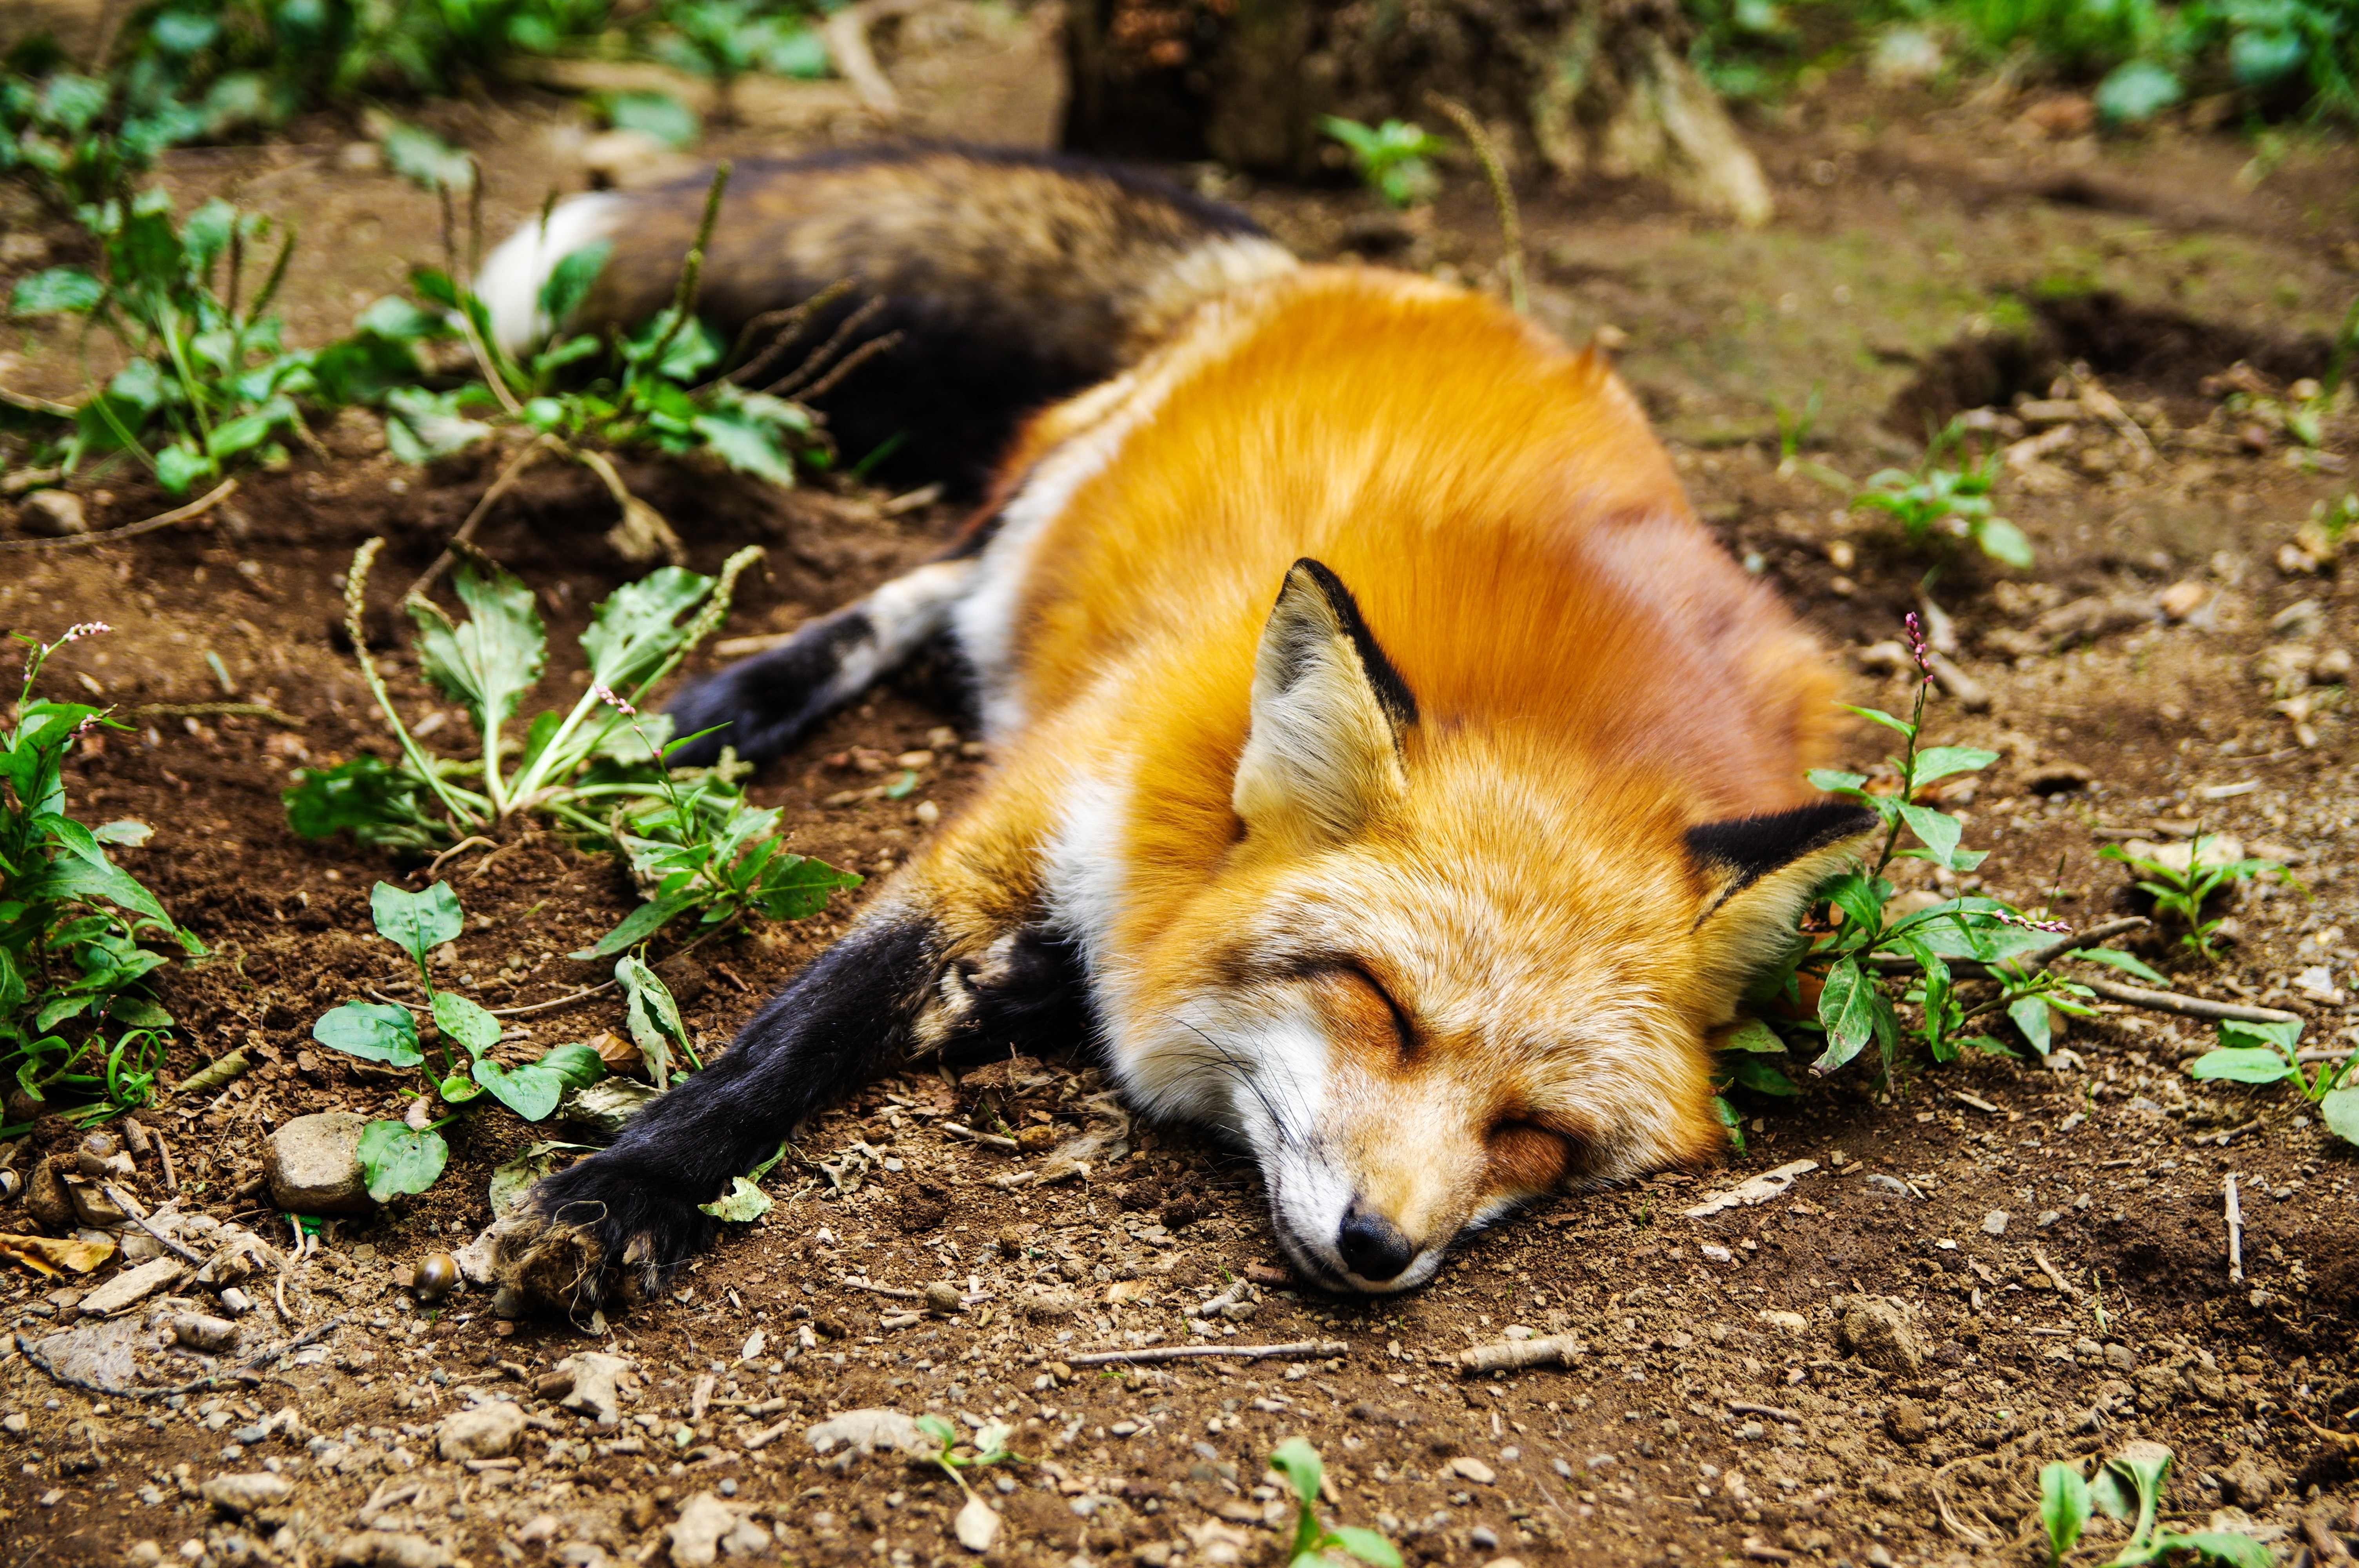
vertebrate, mammal, canidae, fox, wildlife, red fox, carnivore, dhole, leaf, terrestrial animal, kit fox, organism, adaptation, jungle, zoo, tail, fawn